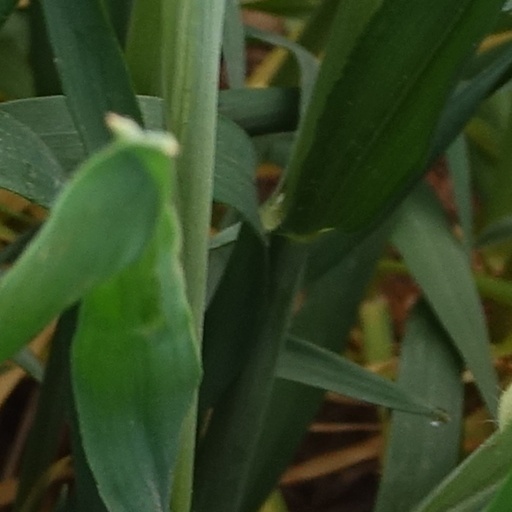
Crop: wheat